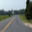
Label: road